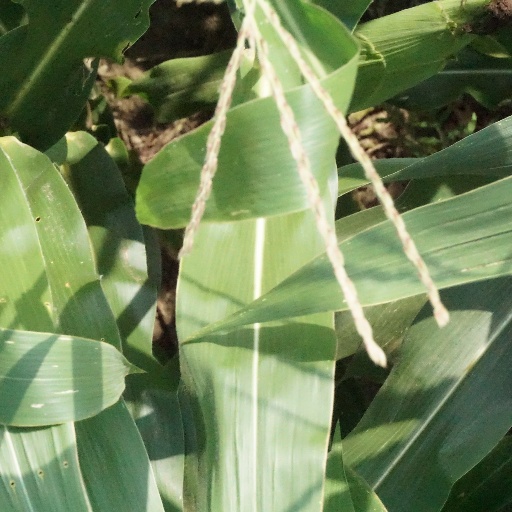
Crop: maize; corn